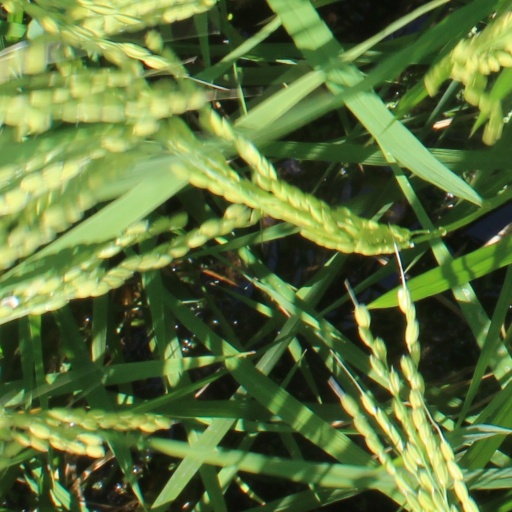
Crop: rice